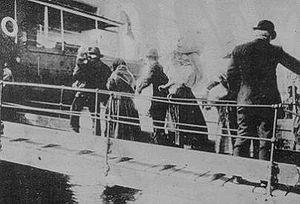
L'immigration italienne au Brésil est représentée par approximativement 31 millions de Brésiliens descendants d'immigrants italiens. Ils sont dispersés dans tous les États des régions Sud et Sud-Est du Brésil, se trouvant être quasiment la moitié de la population de l'État de São Paulo. Cette population est considérée comme la plus importante d’oriundi hors d'Italie.